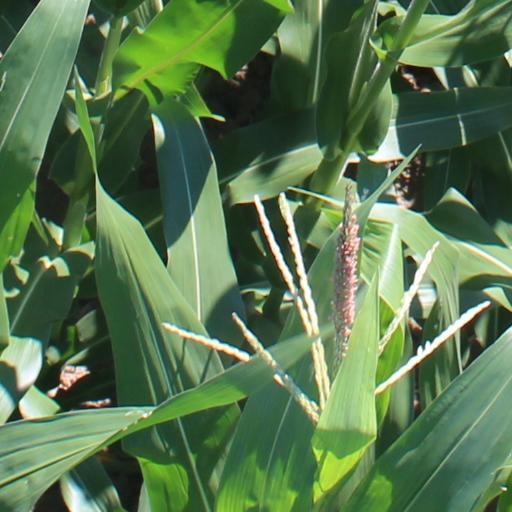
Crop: maize; corn